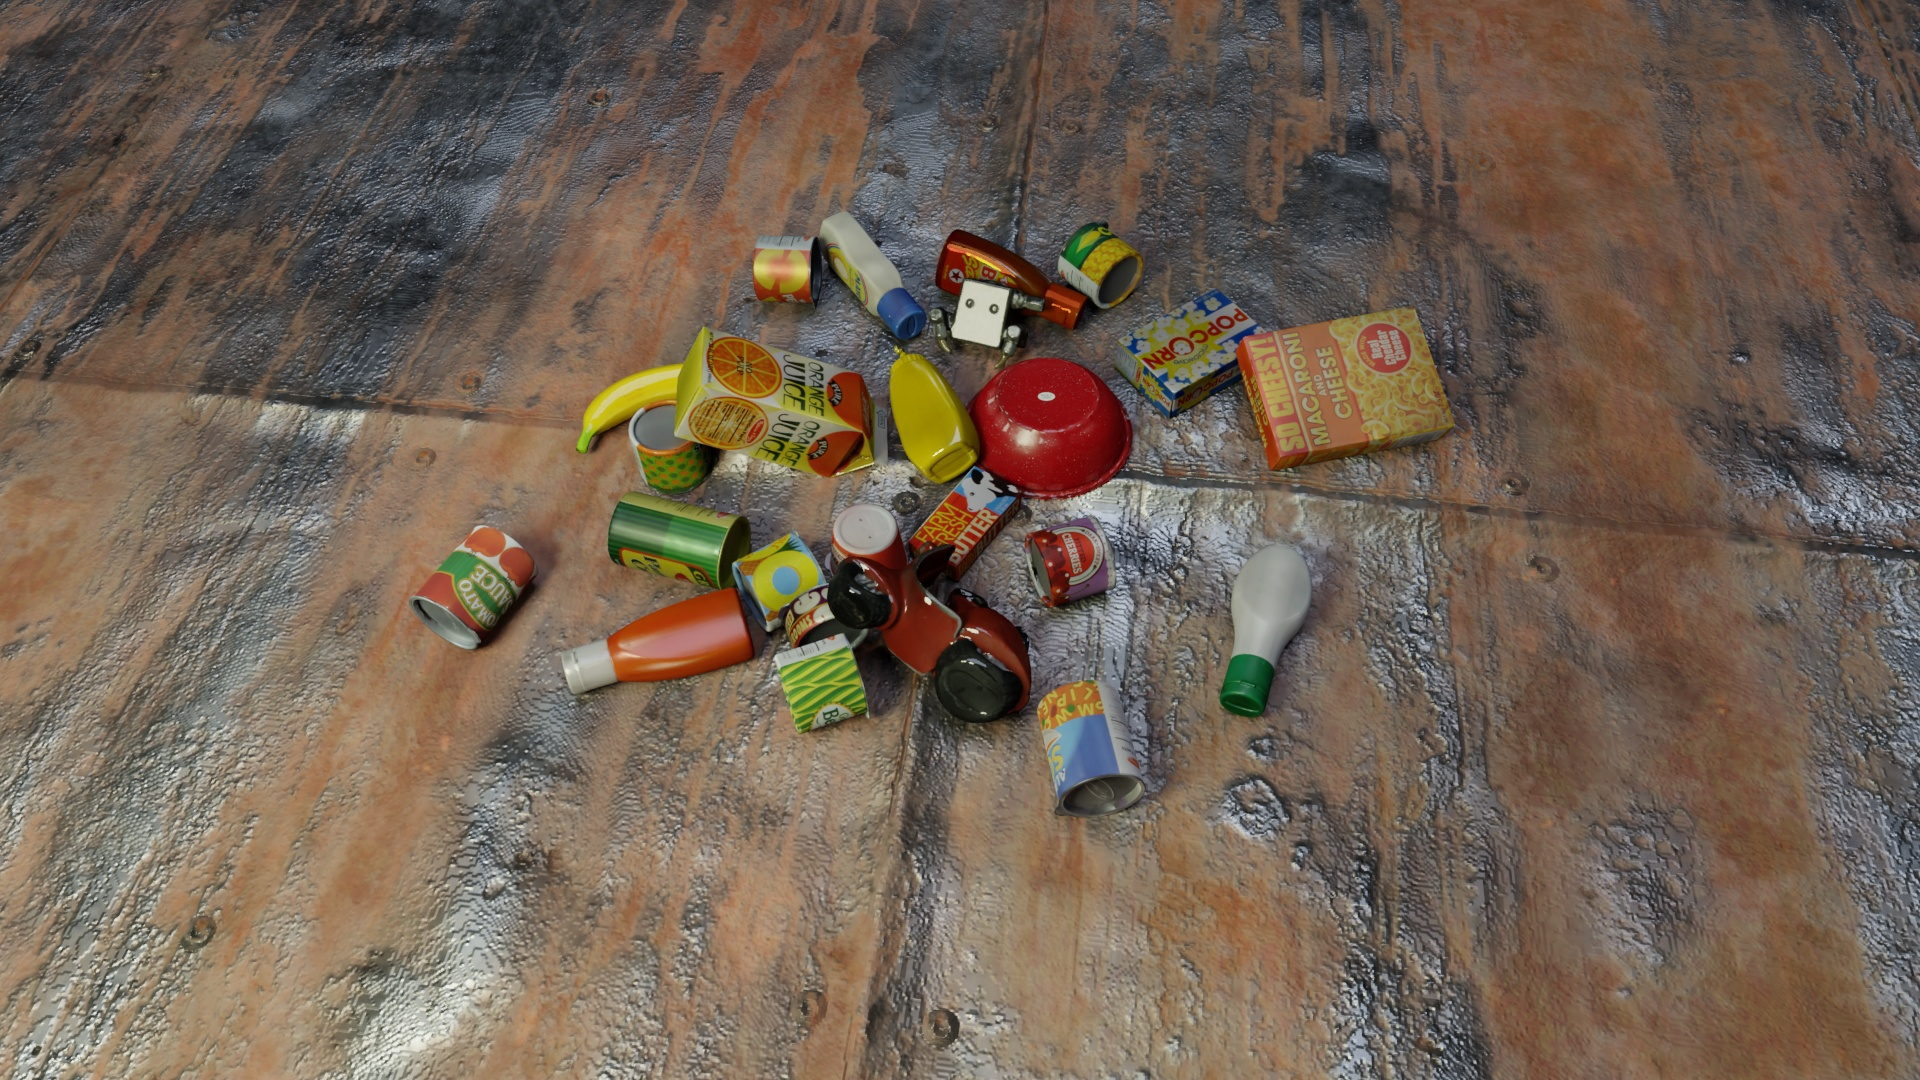
Question:
What are the eight normalized (x, y) image coordinates between 0 and 1 for the cuboid corners of the can of peas and carrots with its vibrant green polka dot label? Your answer should be a list of normalized (x, y) image coordinates between 0 and 1 with bottom face first then top face, all counter-clockwise.
Answer: [(0.325521, 0.373148), (0.366667, 0.361111), (0.369792, 0.412963), (0.327083, 0.424074), (0.332292, 0.412037), (0.371875, 0.400926), (0.375, 0.450926), (0.334375, 0.462963)]